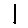
Label: 1